Fly Away with Me

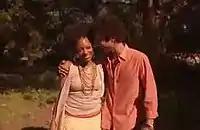
Sy Smith and her husband Shawn Peterson in the video "Fly Away With Me".

The video was shot on March 13, 2008 with Shawn Carter Peterson as the director. The song aired Centric's Soul Sessions and VH1 Soul.